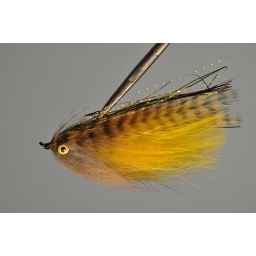
Doug Mcknight's original streamer pattern, this color scheme works well in clear water